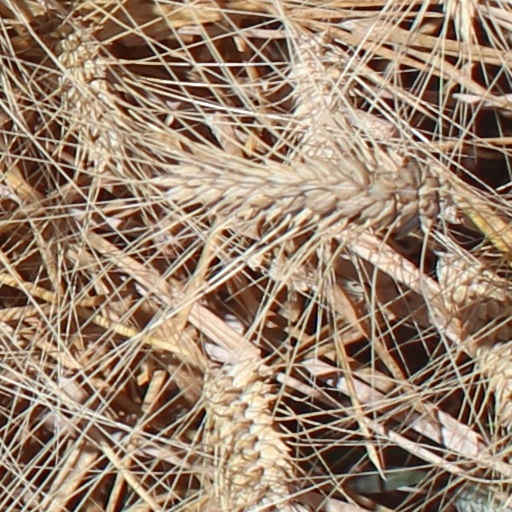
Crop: wheat